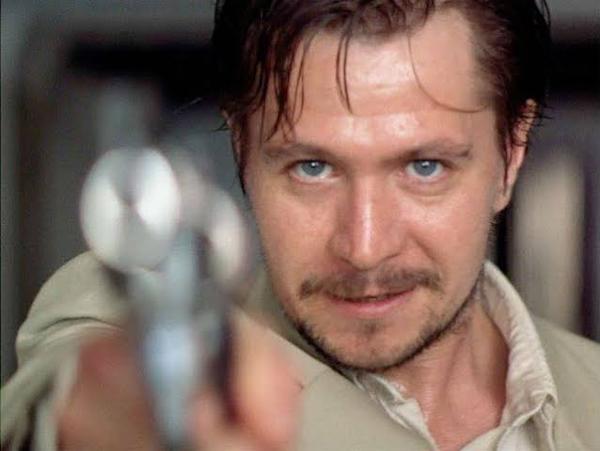
回答: LEON、定期講読してます!